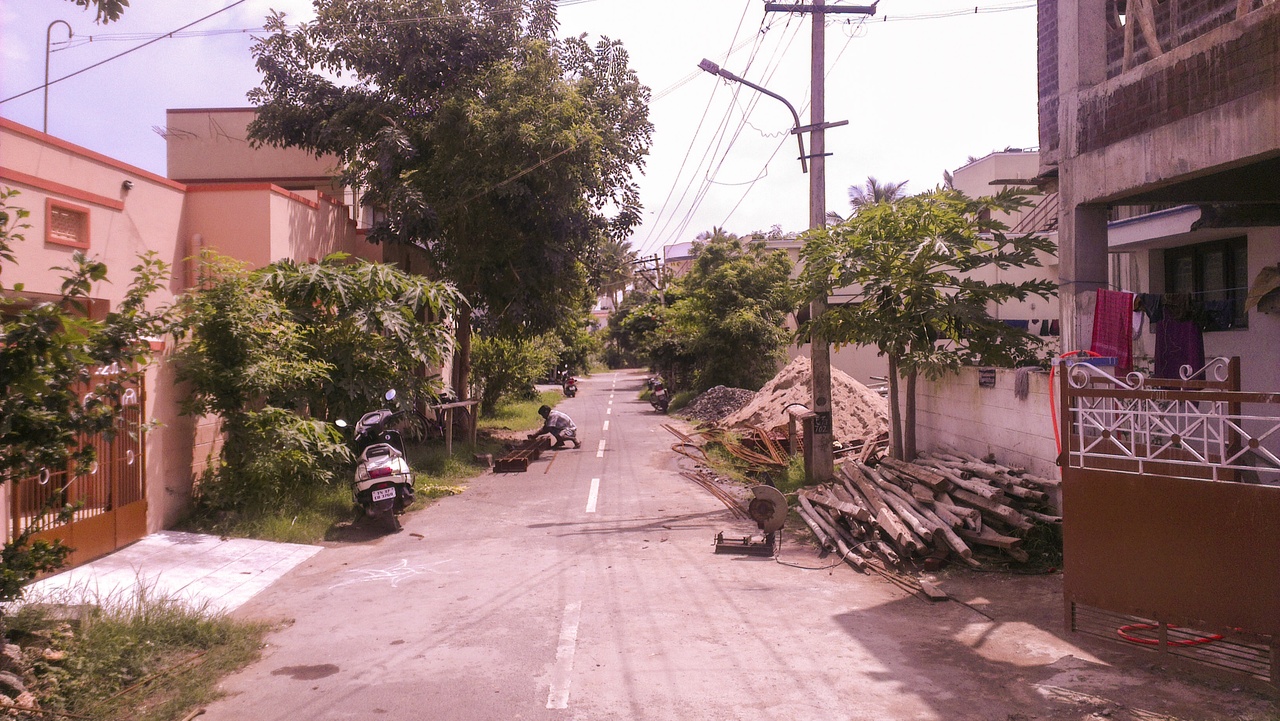
Thiru Kumaran Nagar Extn